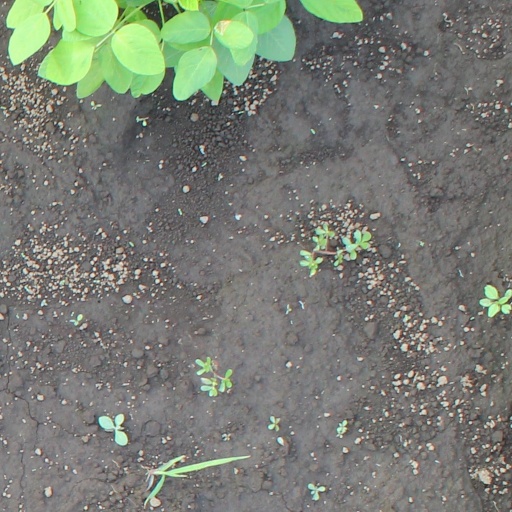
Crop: soybean